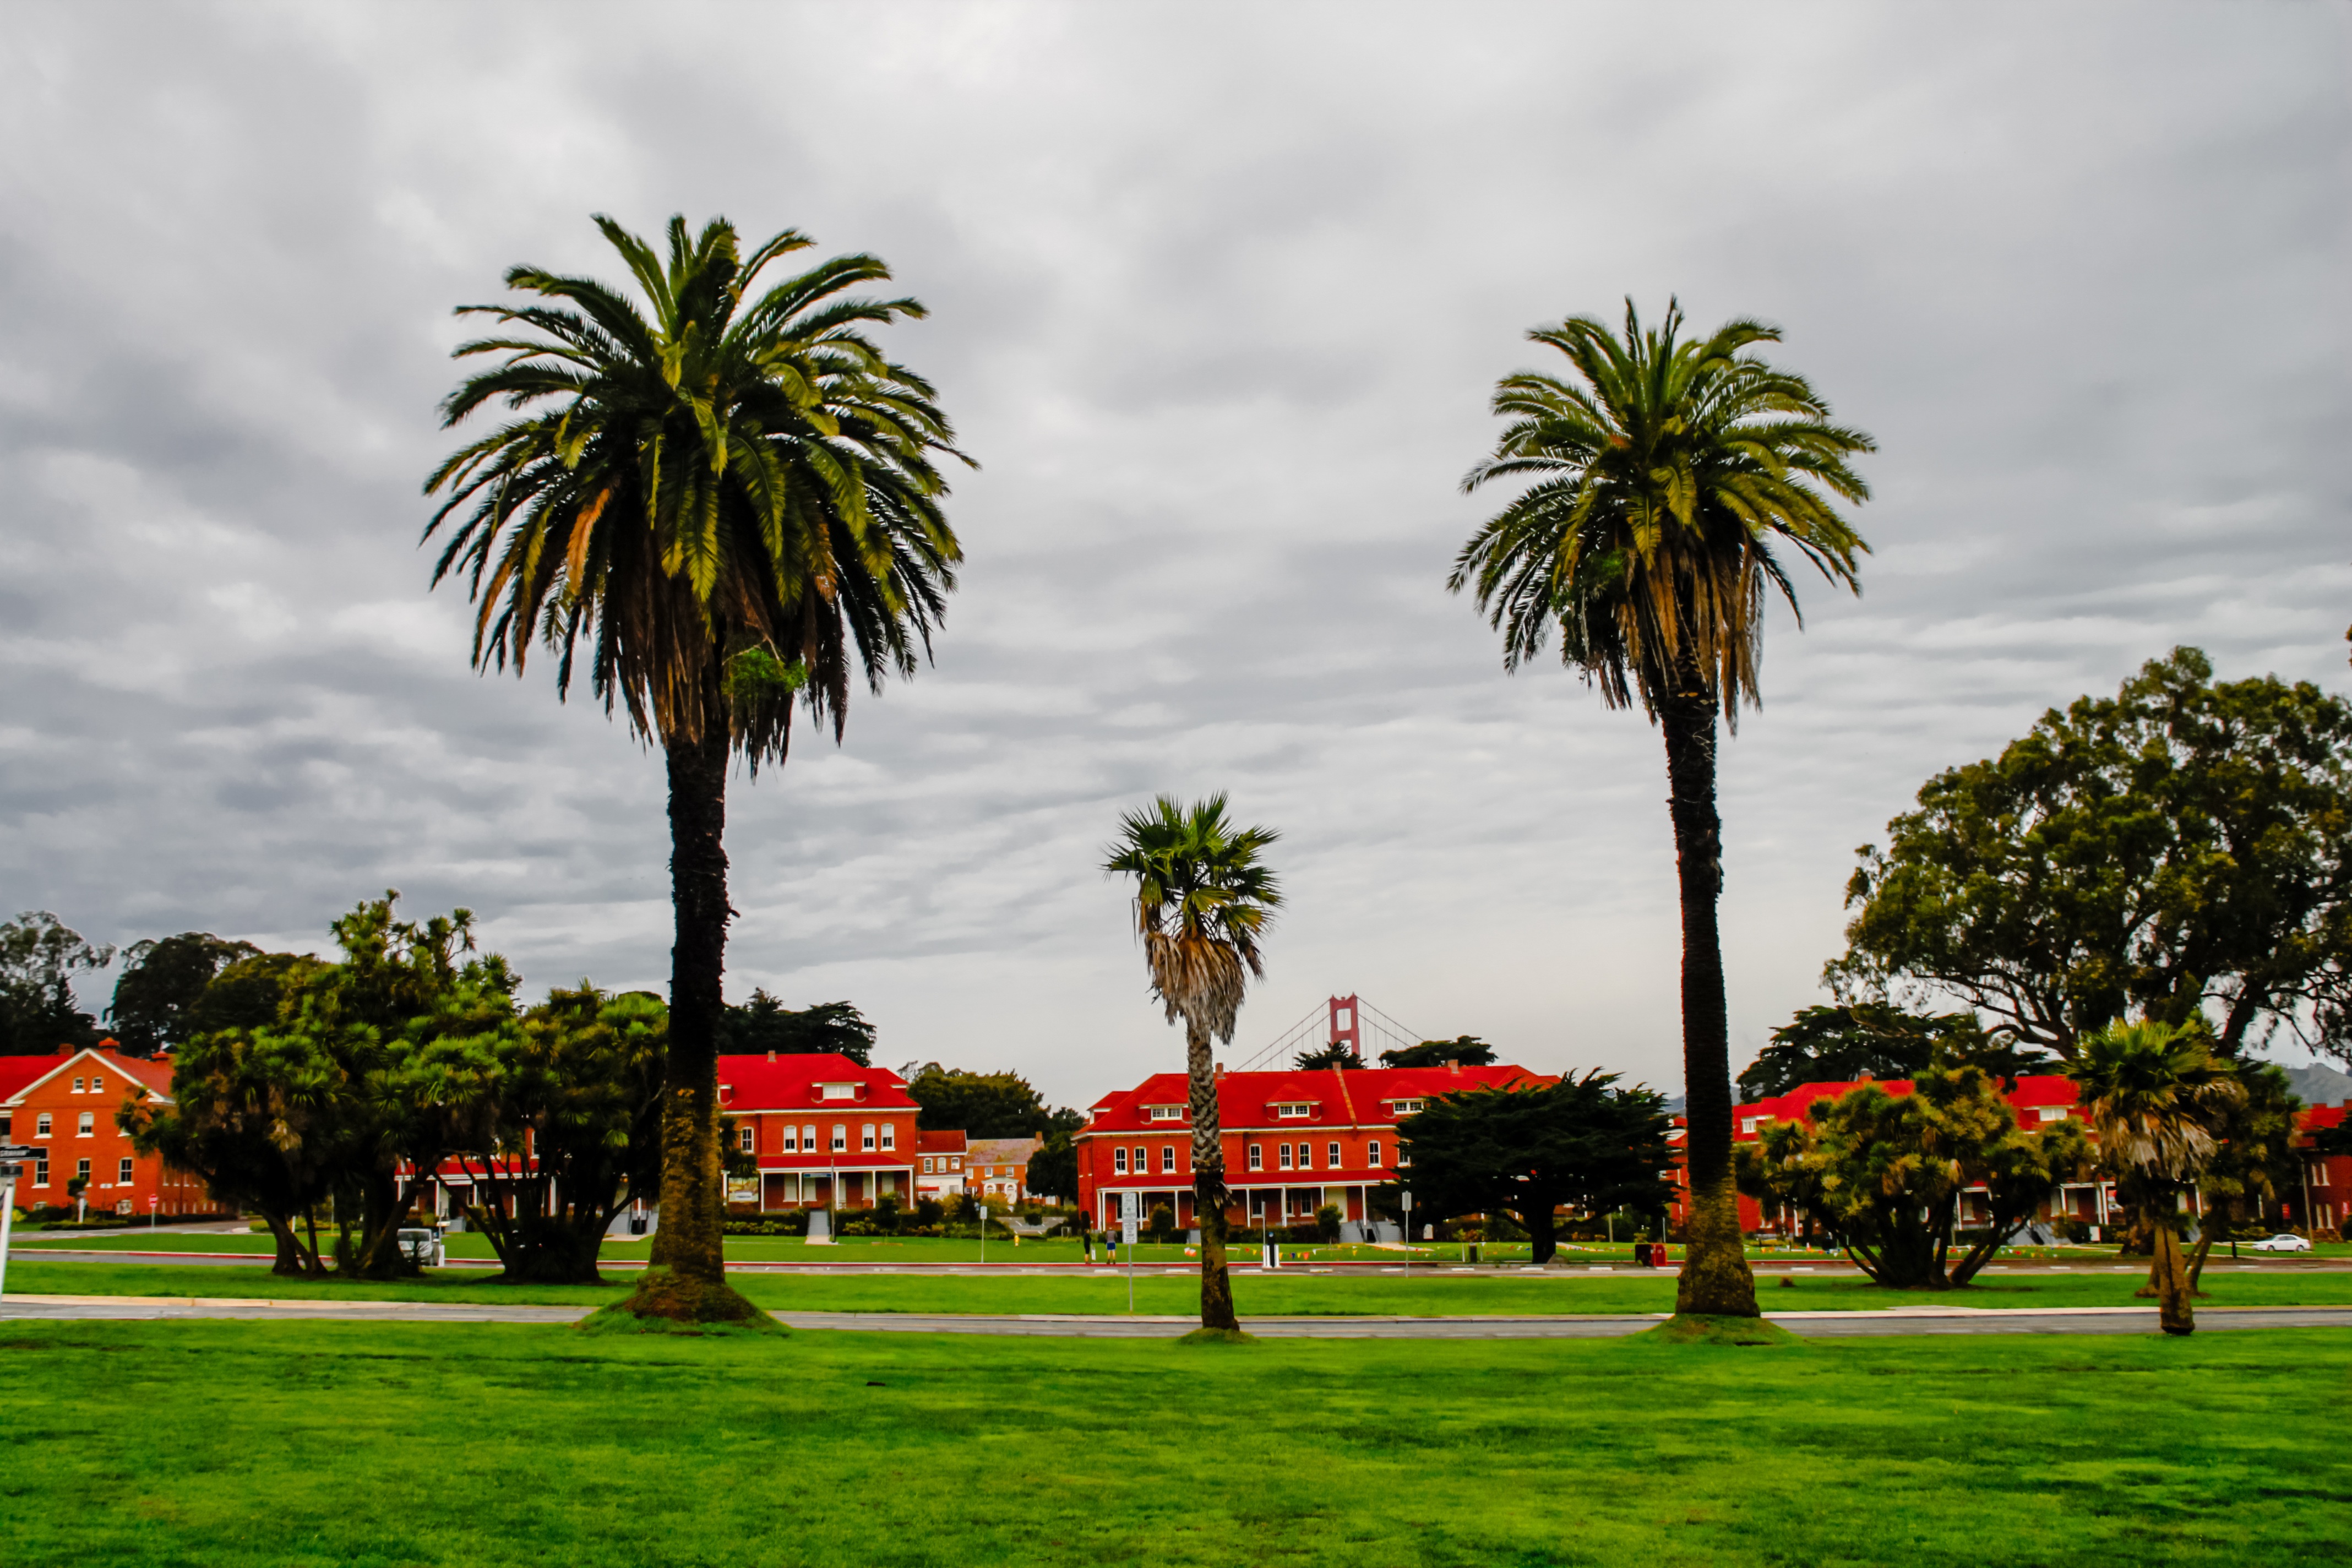
beach, landscape, sea, coast, tree, nature, grass, outdoor, ocean, silhouette, light, plant, sky, sun, sunset, lawn, vintage, retro, leaf, flower, summer, vacation, travel, floral, orange, green, golden, red, tropical, natural, park, holiday, botany, blue, garden, tourism, gate, flora, california, coconut, la, botanical garden, exotic, angeles, palms, tropics, woody plant, arecales, palm family, presidio, saf francisco